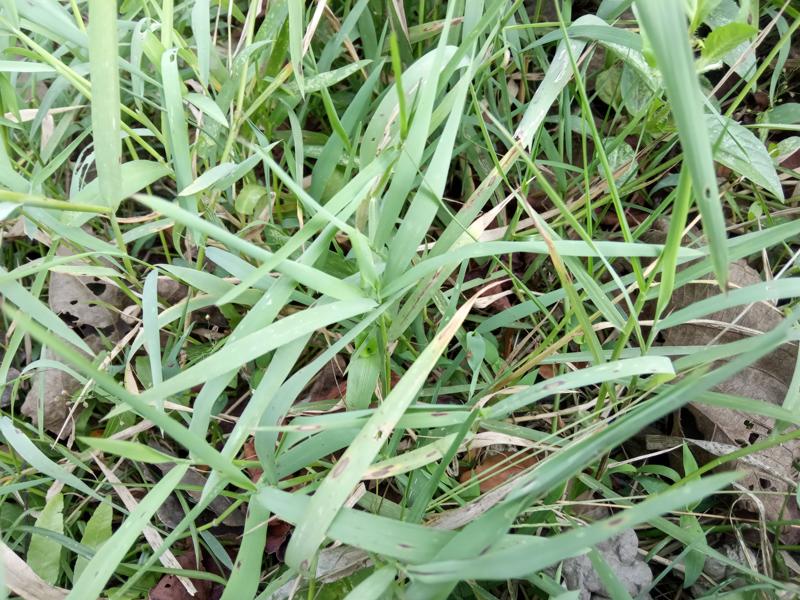
Weed species: Panicum repens